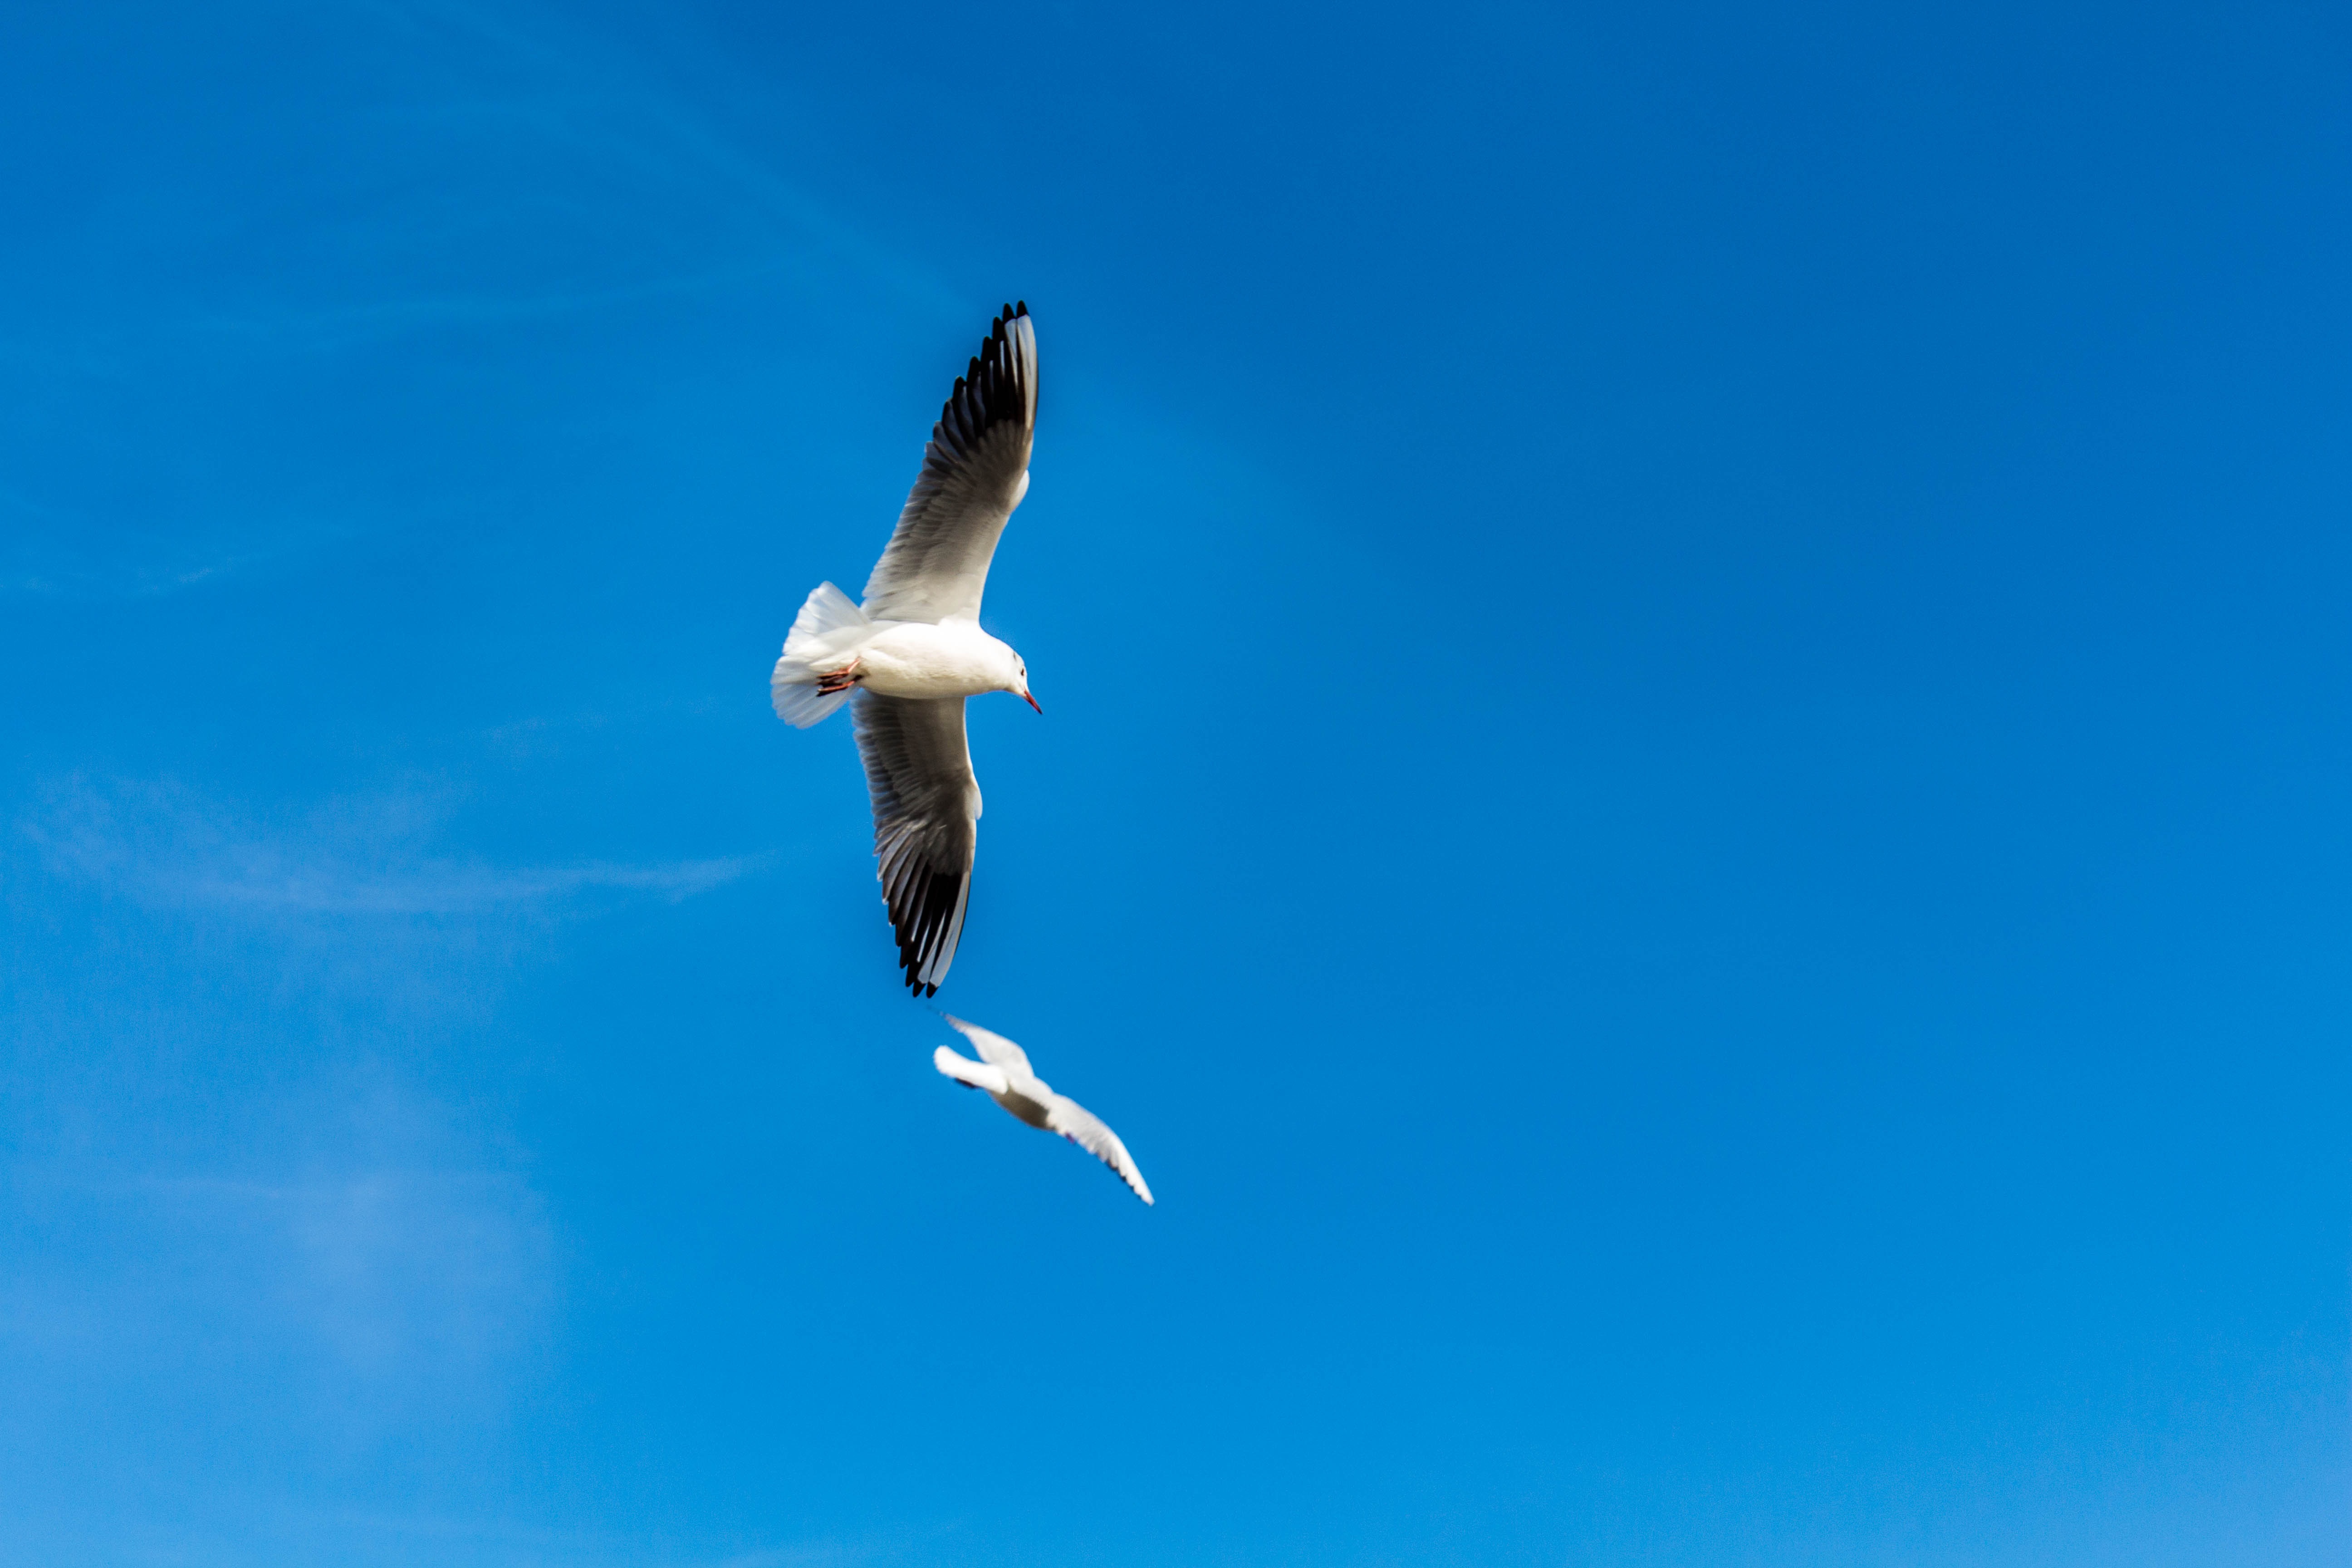
bird, wing, sky, seabird, gull, flight, blue sky, gulls, clouds, vertebrate, charadriiformes